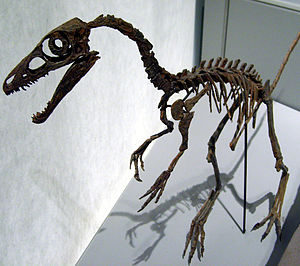
Sinosauropteryx / Fossilfund
Afstøbning af skelet, som først klassificeredes som Sinosauropteryx, men overvejes omklassificeret. Zoologisk Museum, København.
Sinosauropteryx er den først fundne og mest primitive dinosaur-slægt som havde fjer. Den levede i Kina i den tidlige kridttid for 125 millioner til 122 millioner år siden og var måske nært beslægtet med Compsognathus. Det var den første dinosaur, som blev fundet i Liaoning. De største kendte eksemplarer var 1,0-1,2 m lange, hvoraf det meste var deres særdeles lange hale.